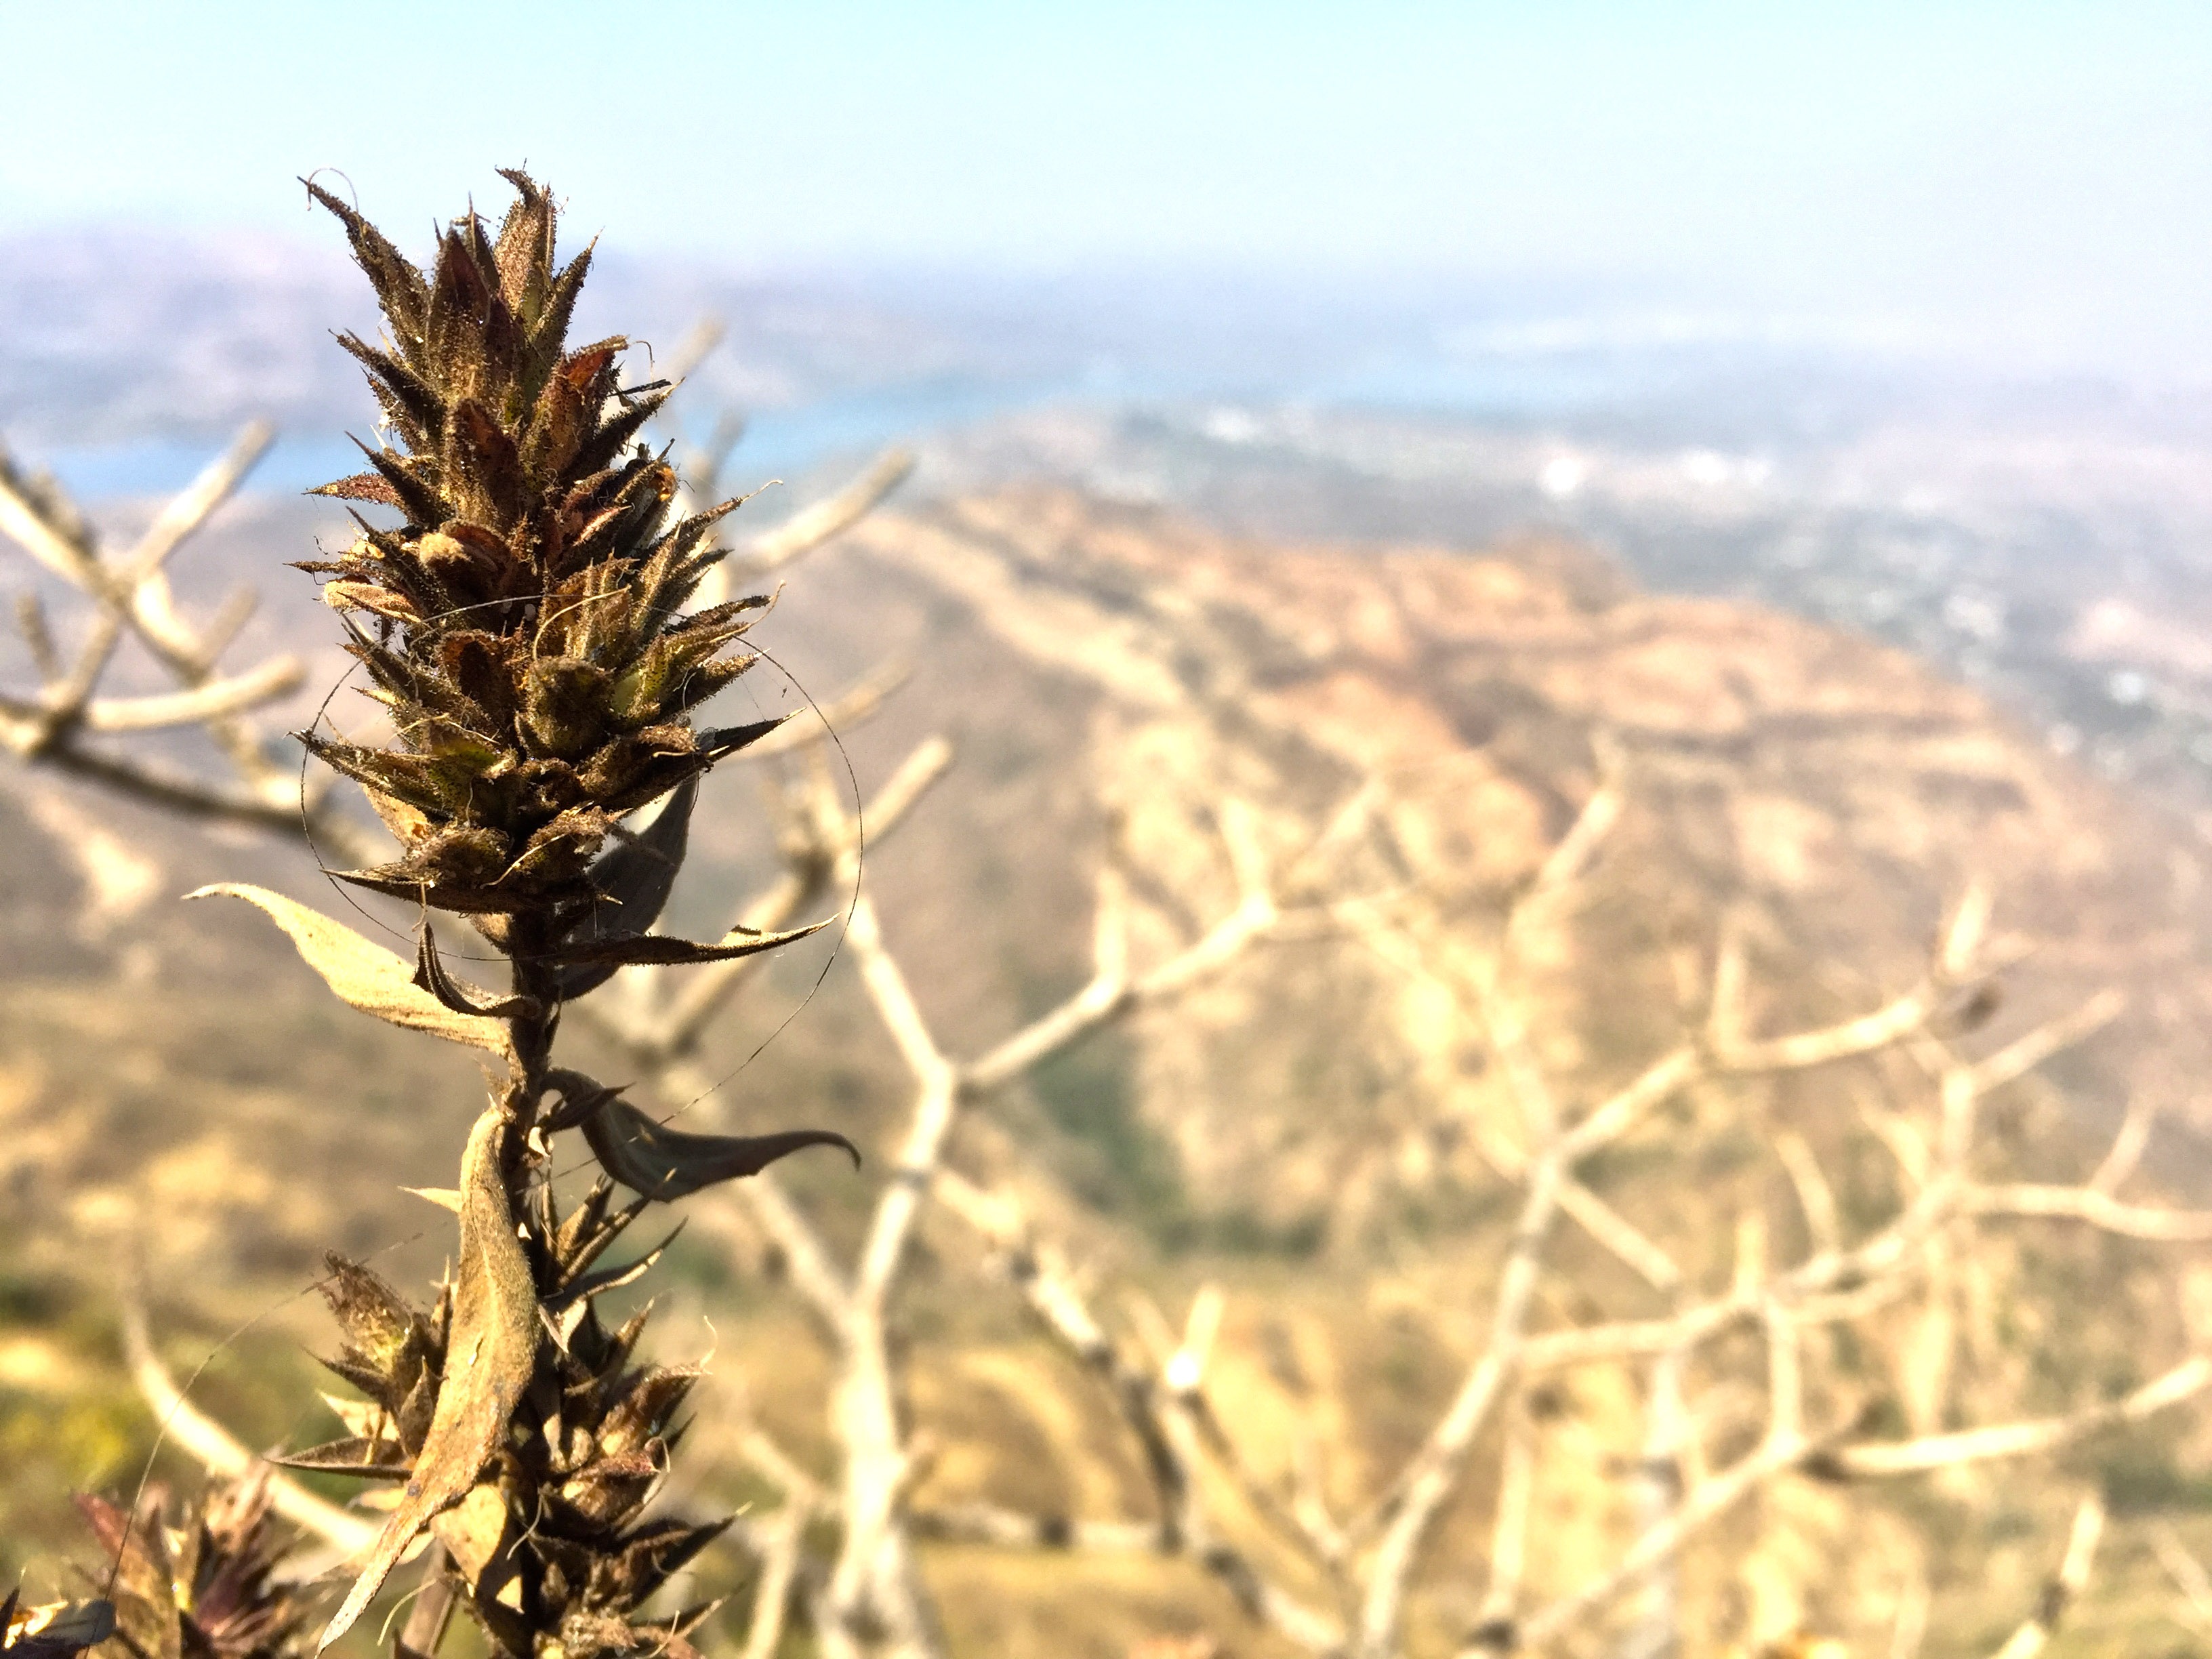
tree, nature, grass, wilderness, plant, field, prairie, leaf, flower, green, herb, crop, natural, soil, agriculture, flora, wildflower, na, ecosystem, flowering plant, grass family, land plant, phragmites